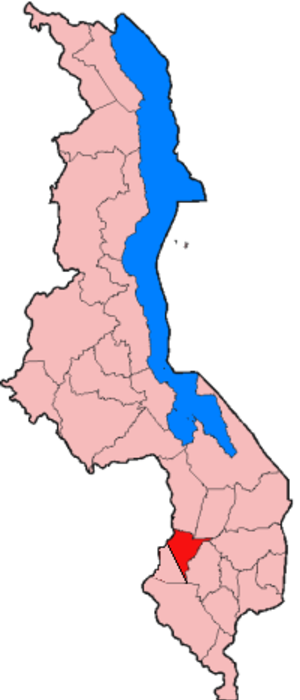
Neno est un district de la Région Sud du Malawi.